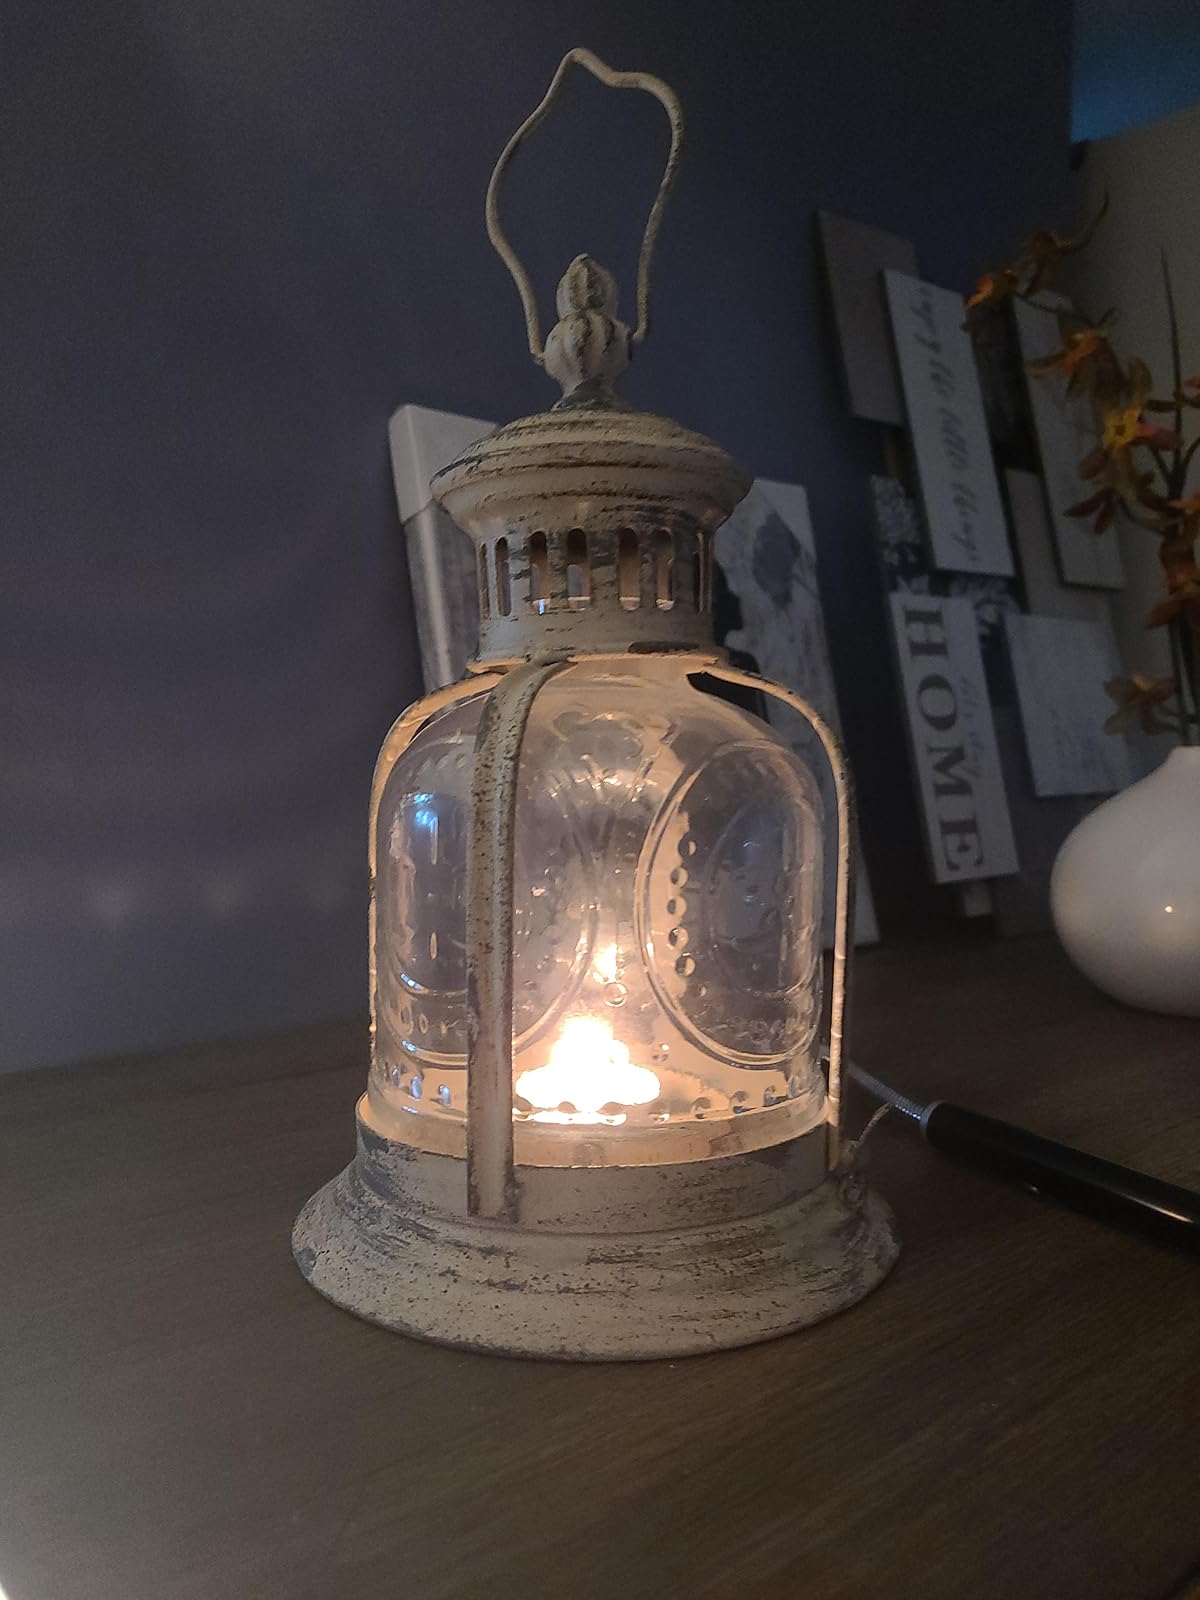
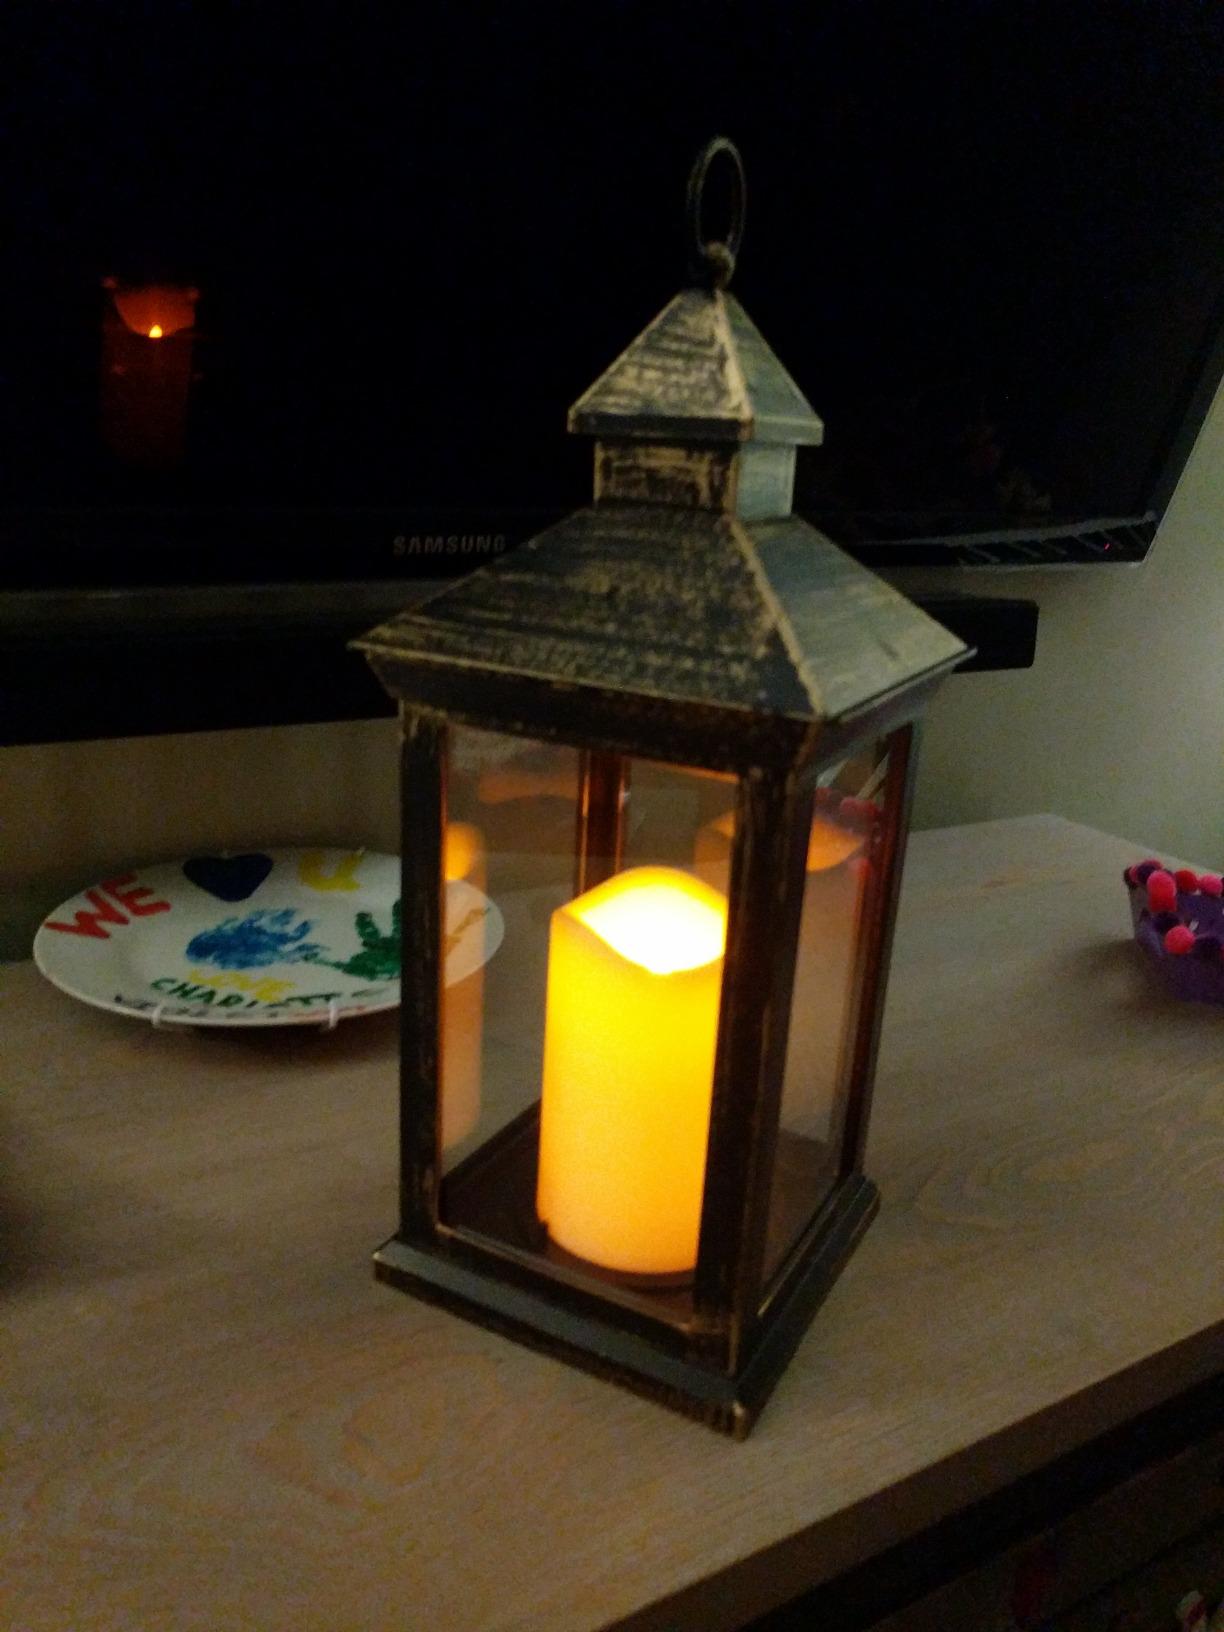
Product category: lantern
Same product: no